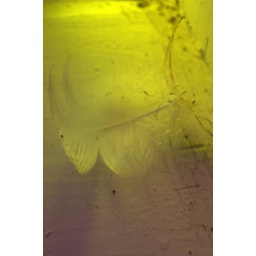
Wall detail in Makara church, the yellow shade coming from the light through a stained glass window